European School, Bergen

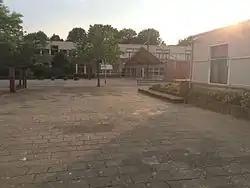
European School, Bergen

The European School, Bergen (in Dutch: "Europese School Bergen," in French: "École Européenne de Bergen," in German: "Europäische Schule Bergen") (or ESB) is one of the thirteen European Schools. It is located in the town of Bergen in the Dutch province of North Holland. The school prioritises, for enrolment purposes, the children of European Union staff. Students must enrol in either the English, French or Dutch language sections of the school.